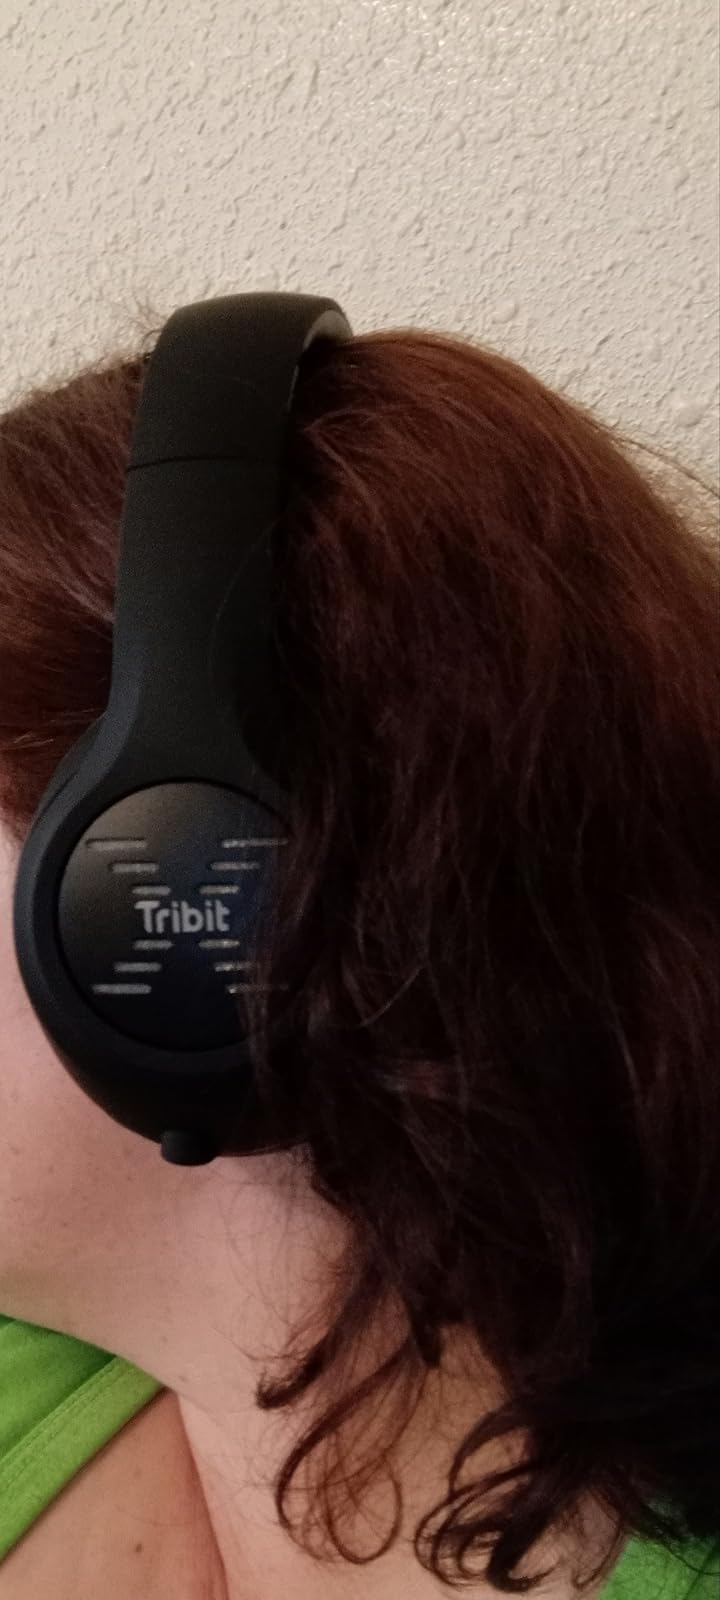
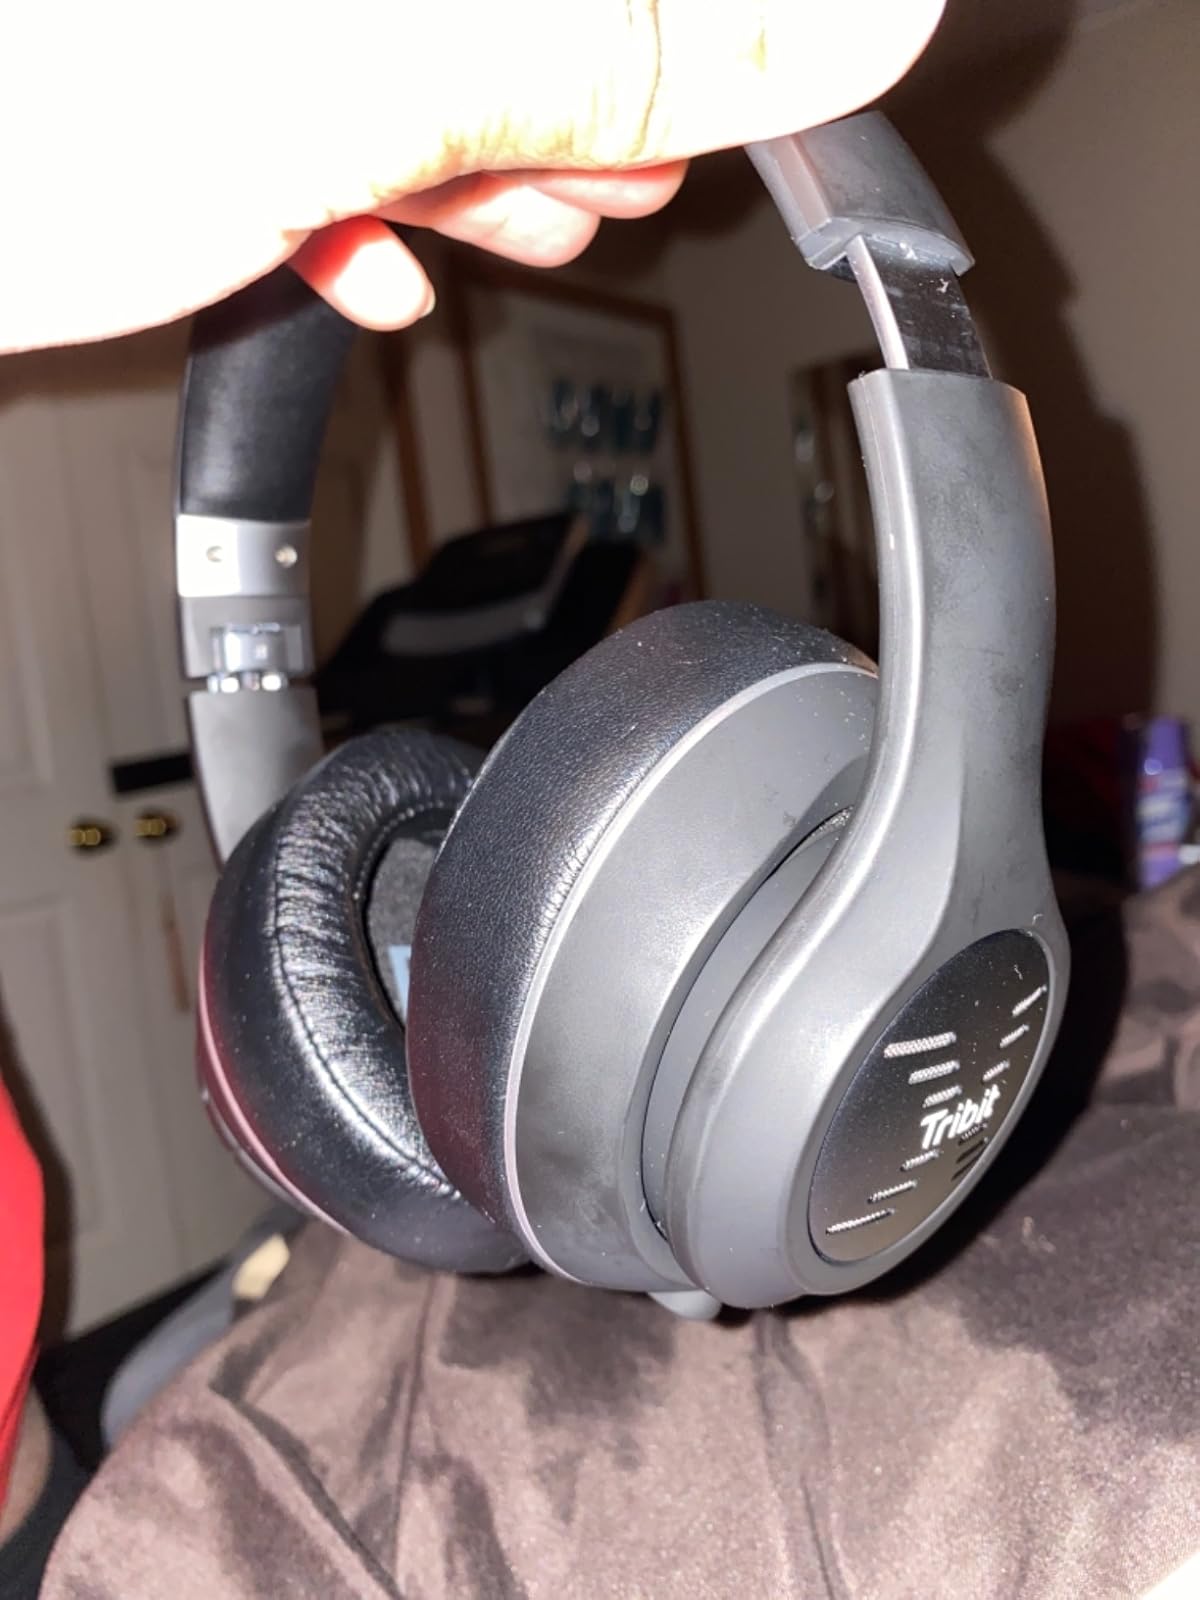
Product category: headphones
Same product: yes